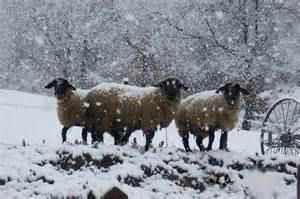
sheep